Monarchy of Denmark

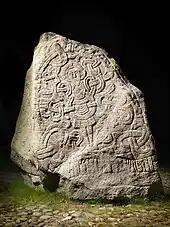
One of the two Jelling stones, attesting to Harald Bluetooth's unification and Christianization of Denmark

The Danish monarchy is over 1200 years old, founded in the 8th century (or earlier). The line of kings of the modern kingdom of Denmark can be traced back to Harthacnut father of Gorm the Old, who reigned in the early and mid 10th century. The kingdom itself though is probably a couple of hundred years older than that.